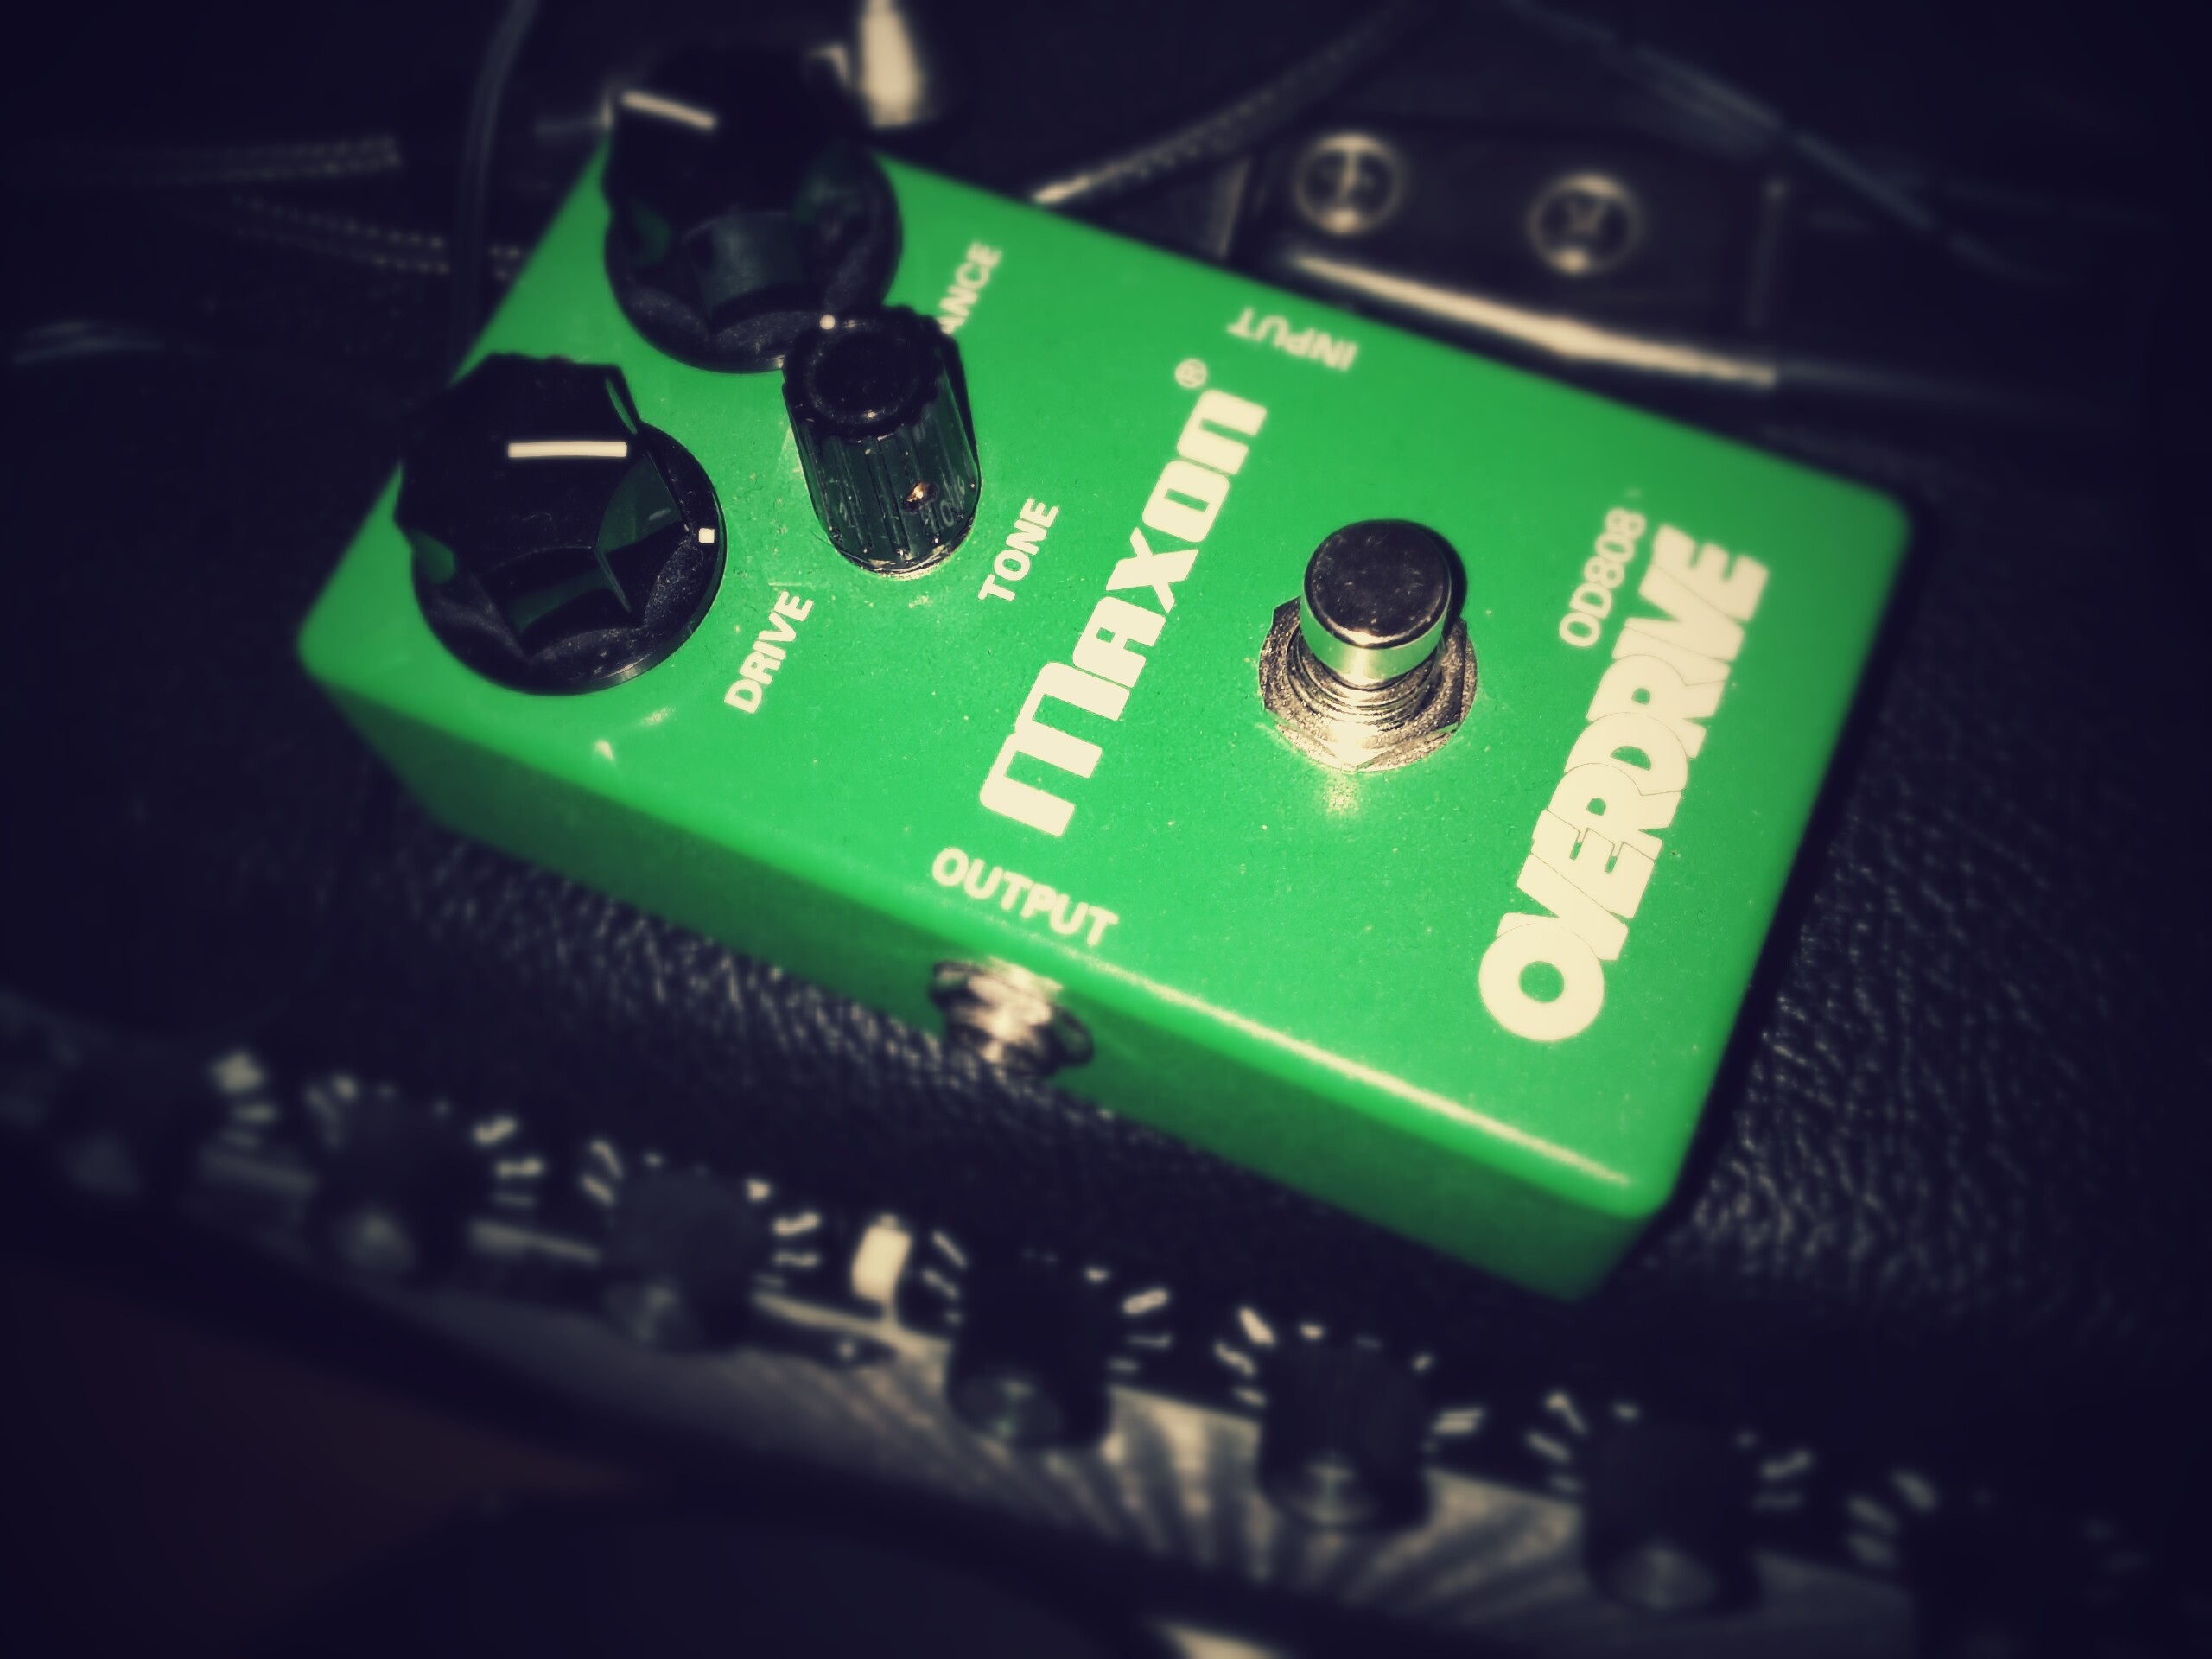
rock, music, light, technology, guitar, green, distortion, studio, gadget, black, laser, amplifier, electric guitar, amp, electronics, personal computer hardware, floor treads, tubescreamer